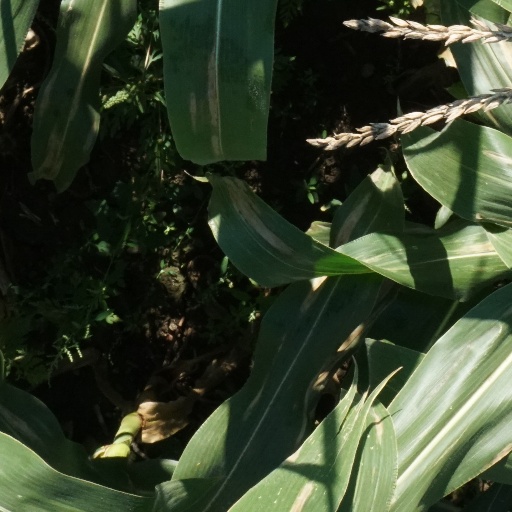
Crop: maize; corn